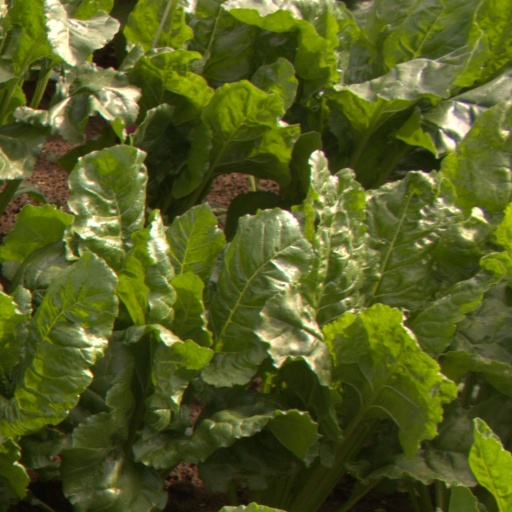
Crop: sugar beet